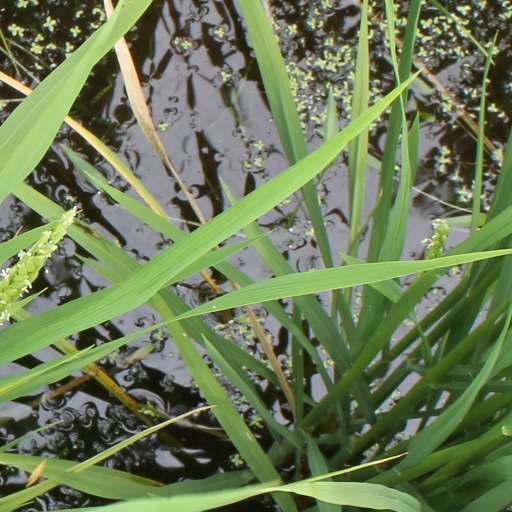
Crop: rice